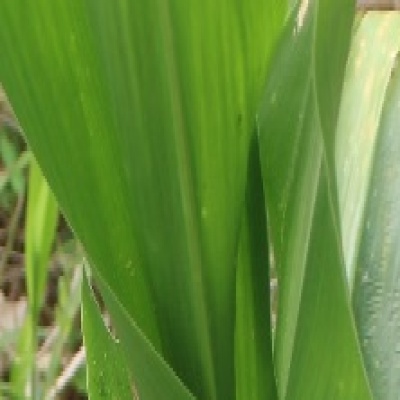
Label: Corn_(Maize)___Maize_Streak_Virus